Question: Please indicate a possible affordance area of the motorcycle that can be used for sitting on
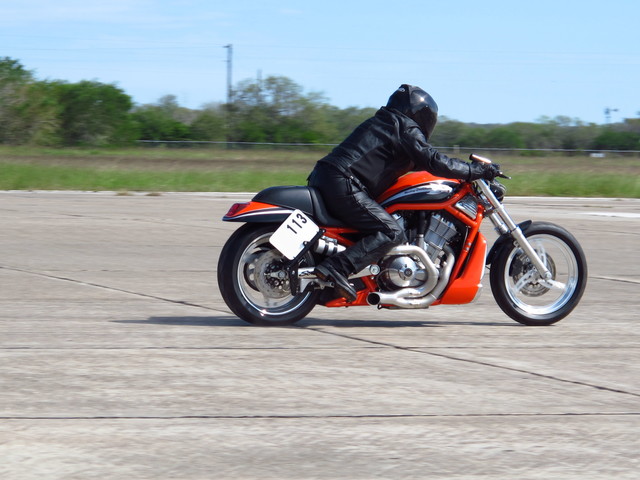
Answer: [256.5, 175.5, 445.5, 252.5]